April Bride

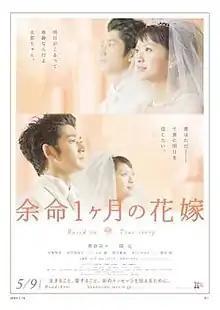

is a 2009 Japanese biographical romantic drama film directed by Ryūichi Hiroki.